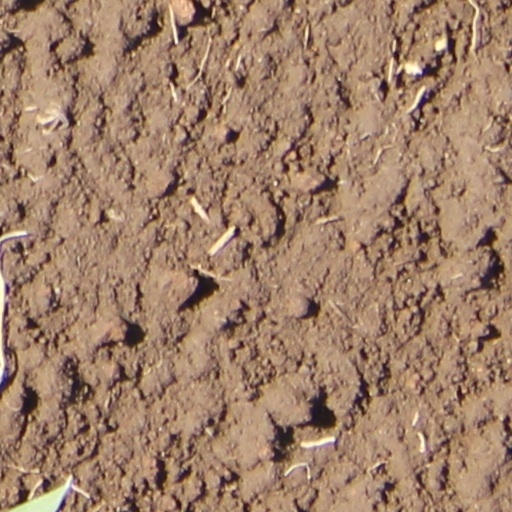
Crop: wheat